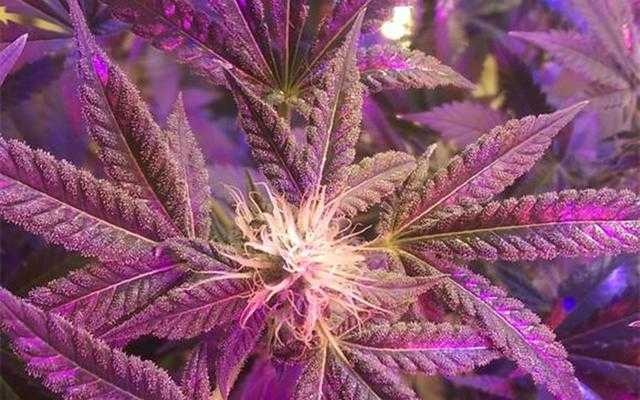
Label: Blueberry